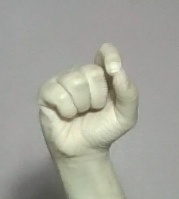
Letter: fa